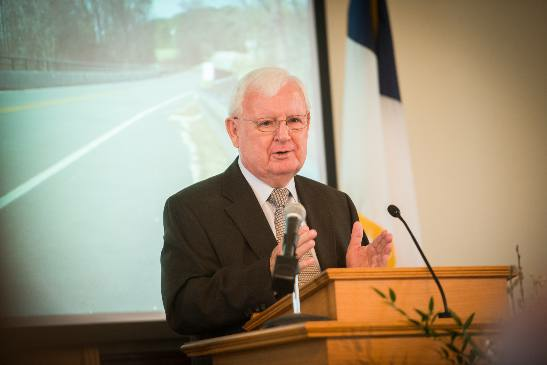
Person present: Yes